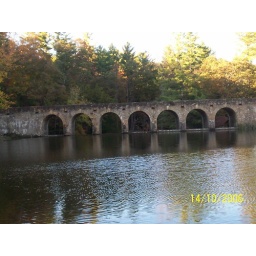
I want a house built right in front of this bridge